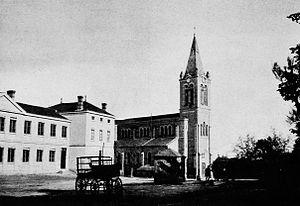
Dictionnaire illustré des communes du département du Rhône. Tome 2 / par MM. E. de Rolland et D. Clouzet.